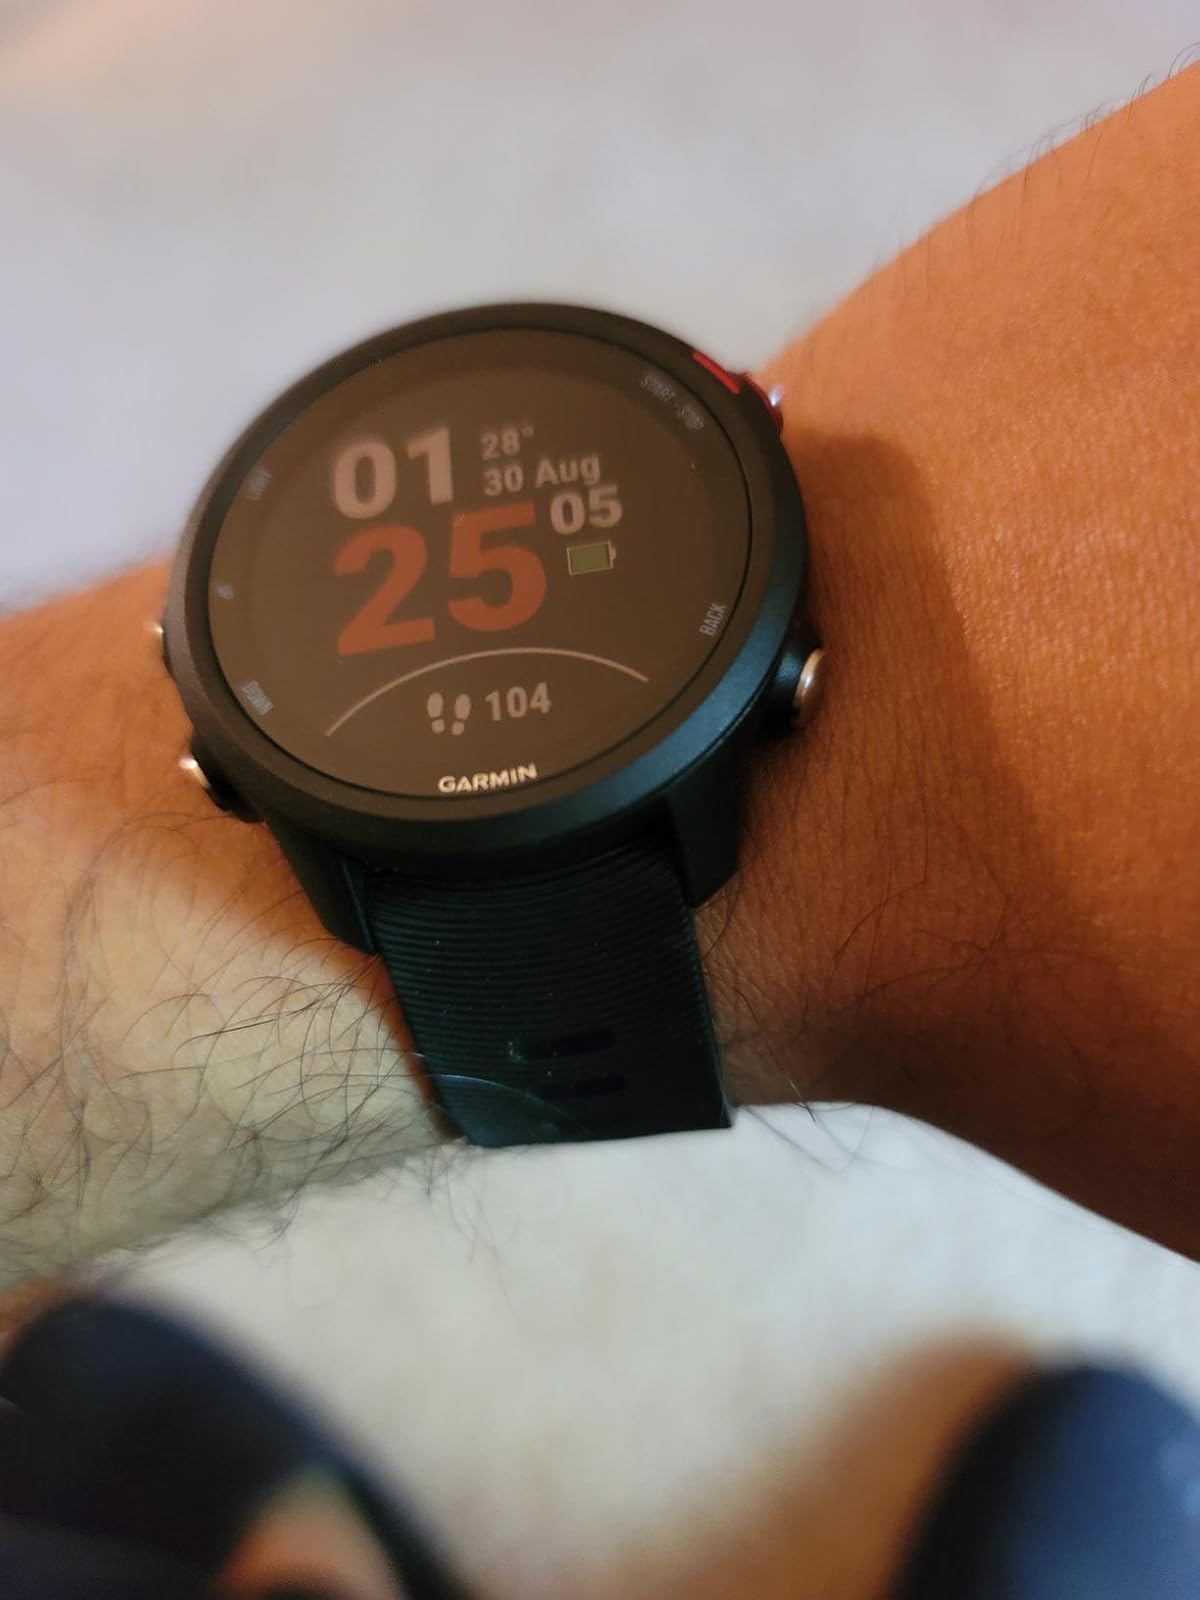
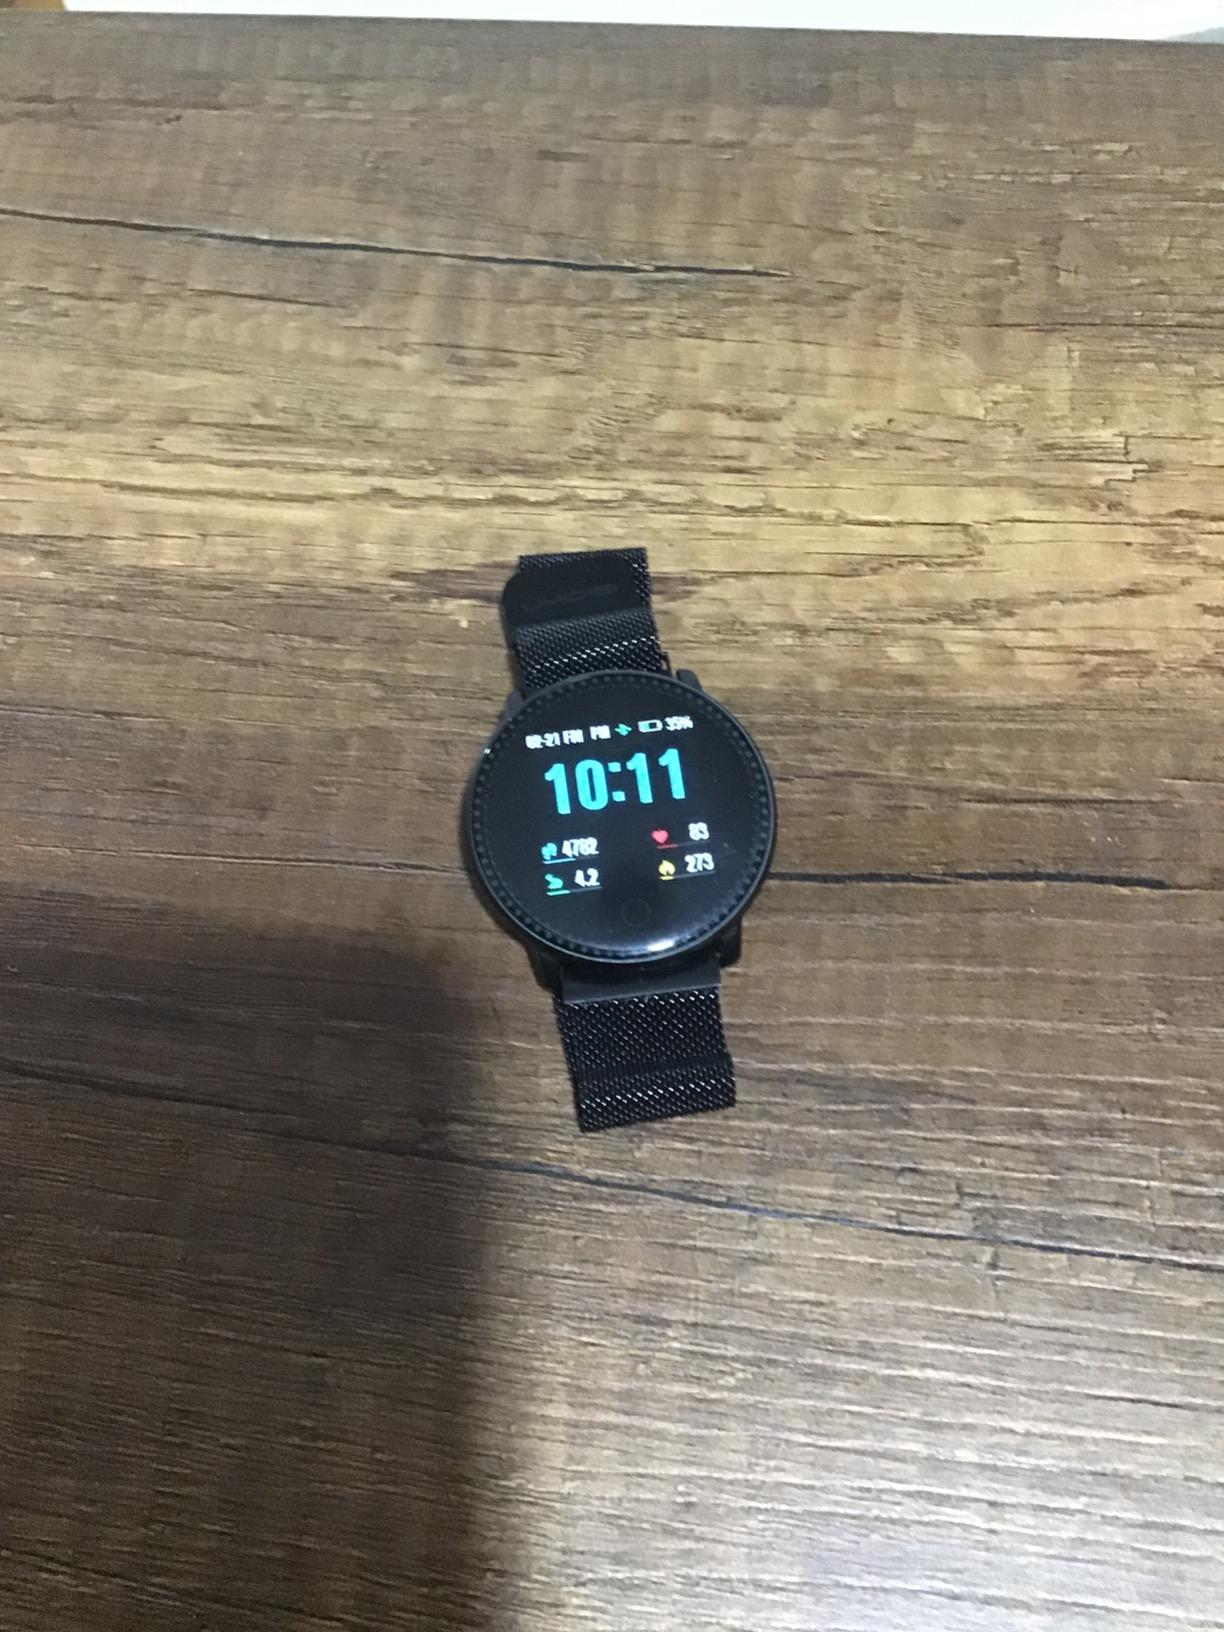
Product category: smartwatch
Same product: no